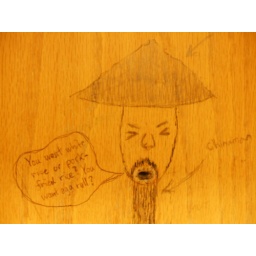
Found this bad boy on a desk in the library, haha.